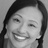
Emotion: happy